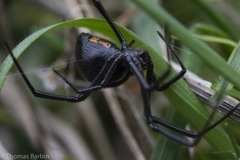
Species: Lactrodectus_hesperus